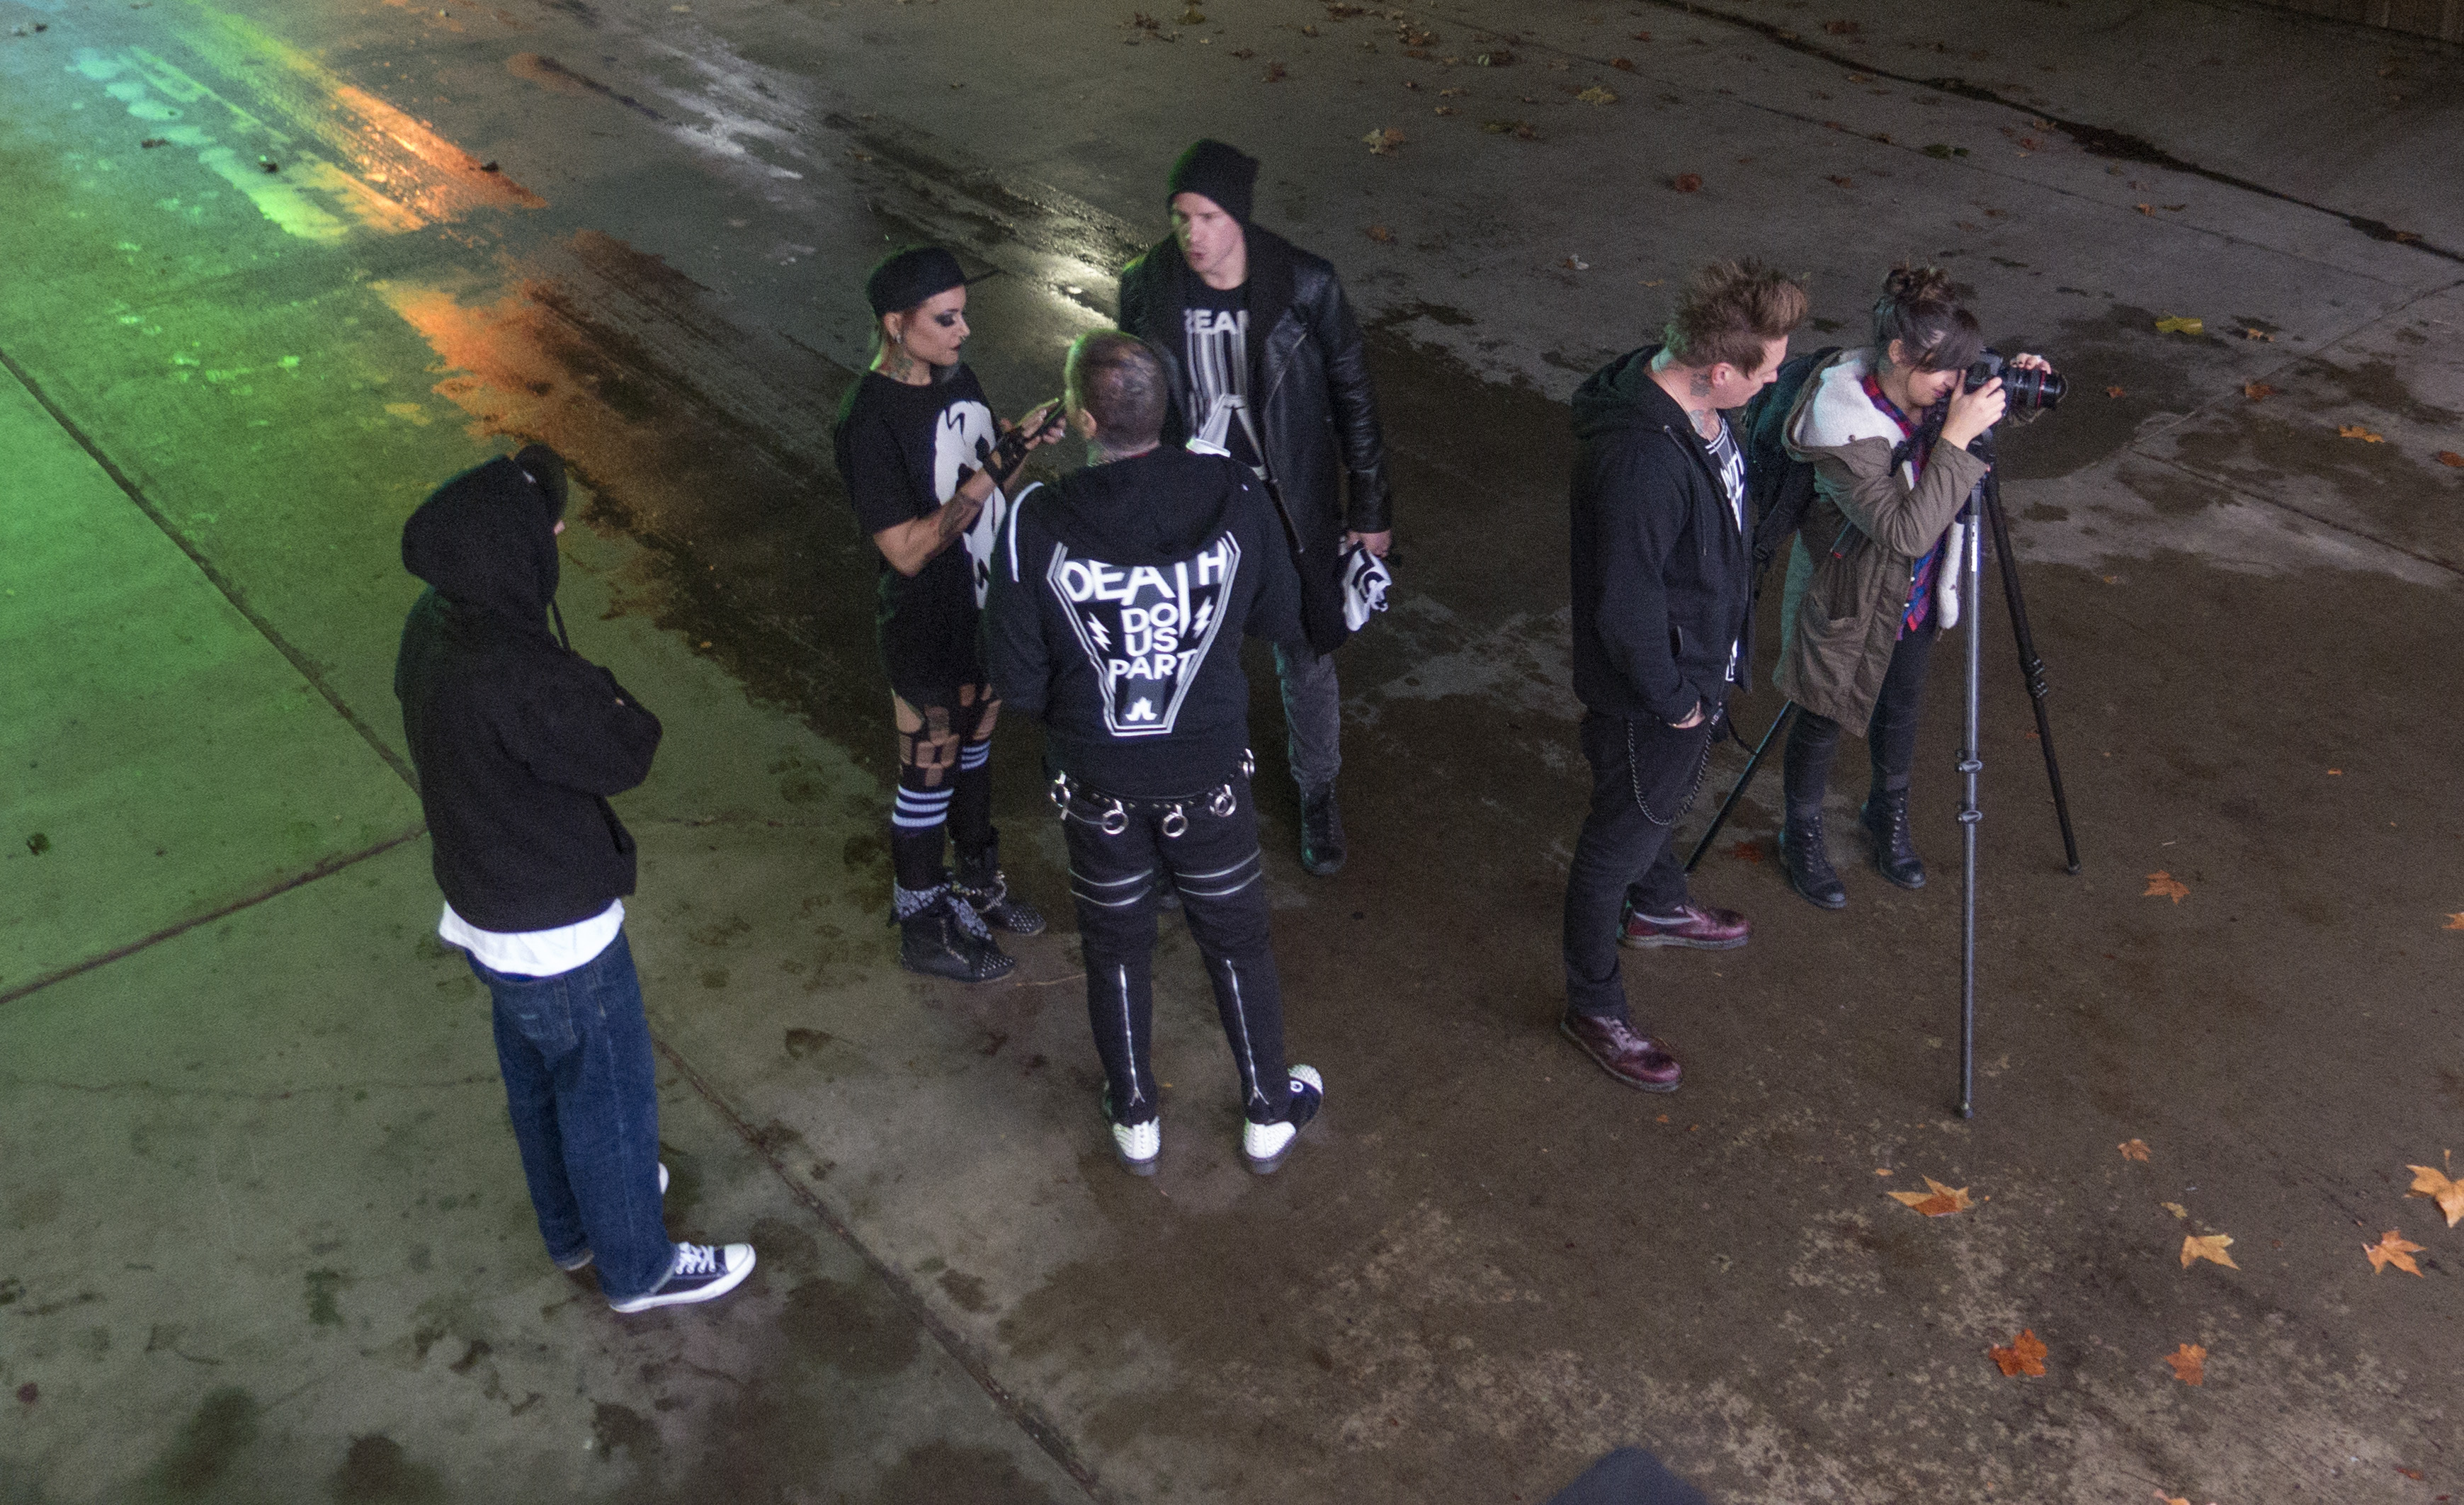
adventure, shoot, models, sacramento, screenshot, fashionshoot